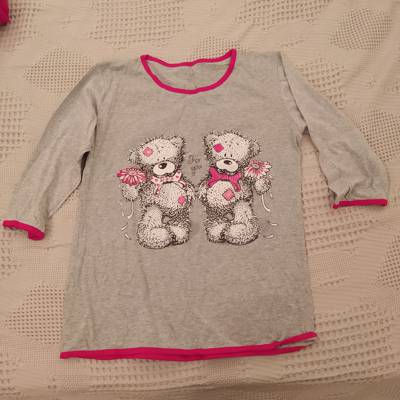
Waste category: clothes